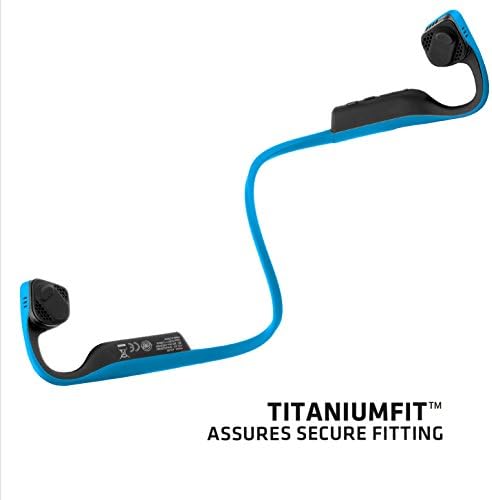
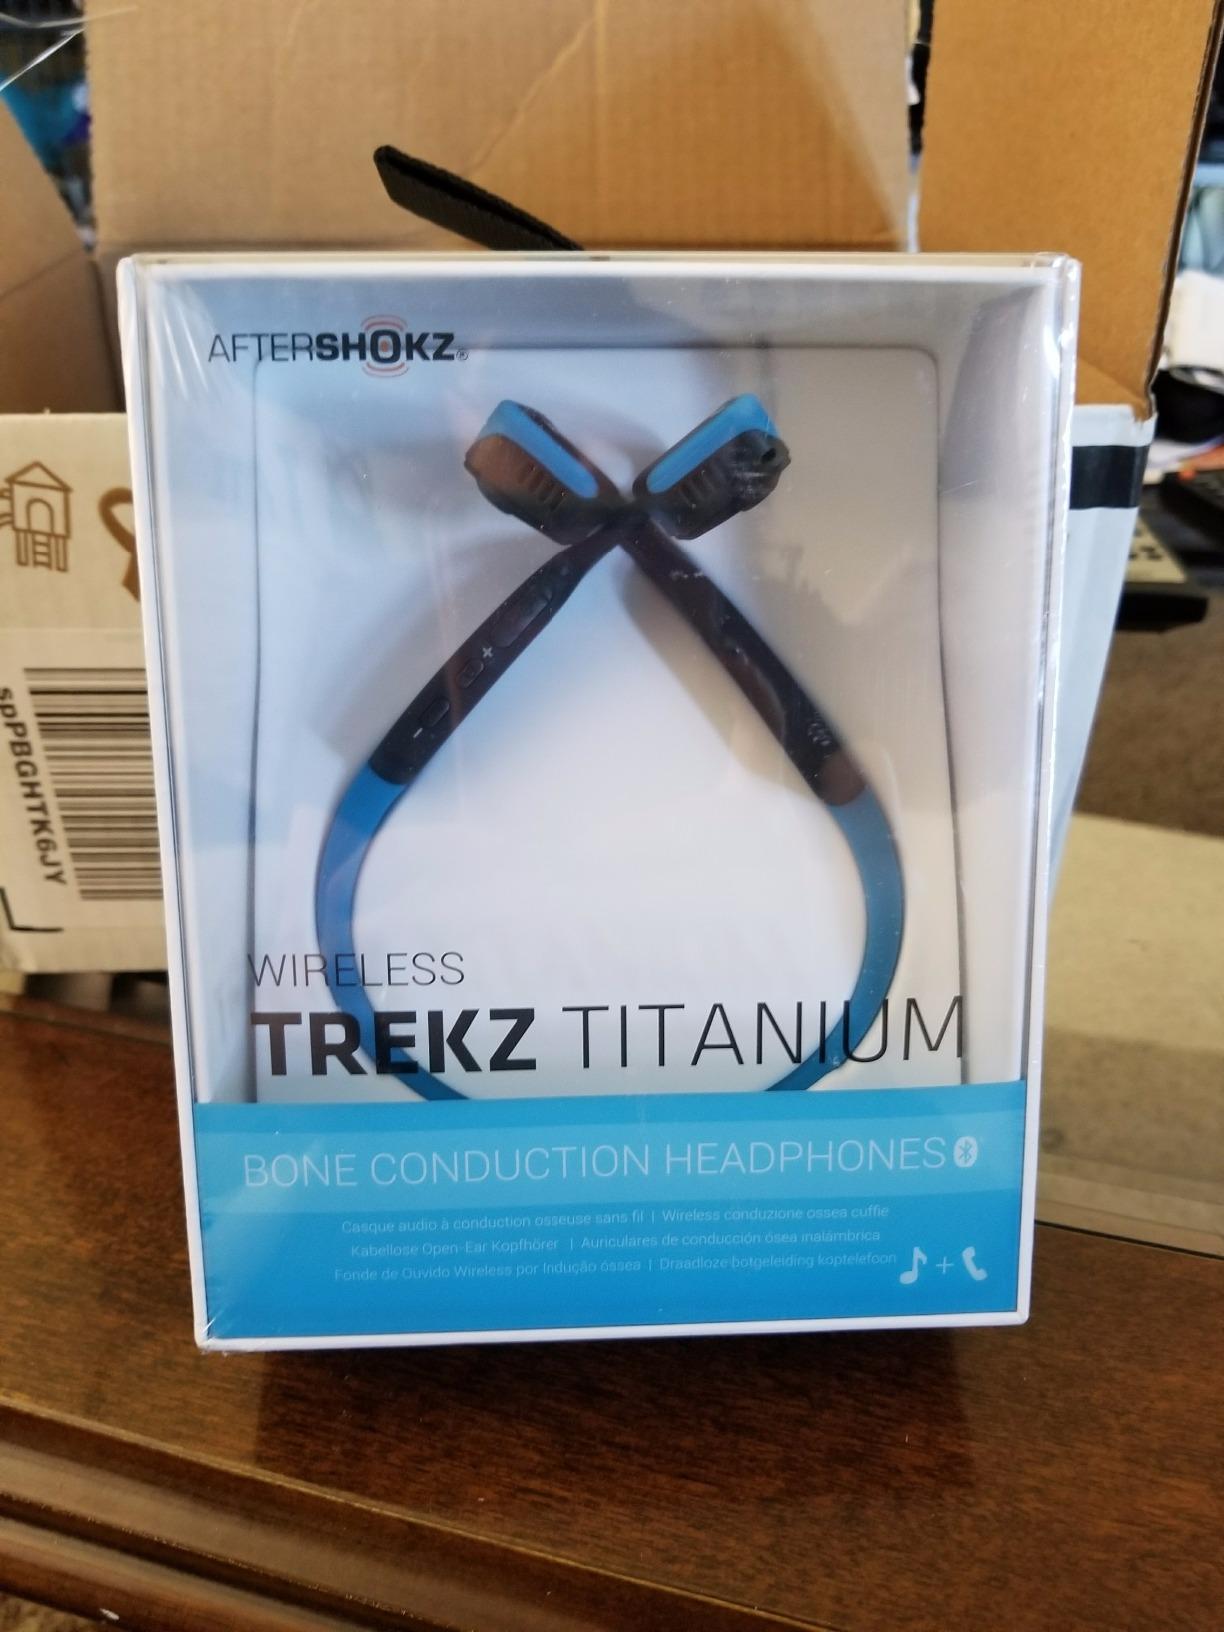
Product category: headphones
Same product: yes